Botanic Garden of Würzburg University

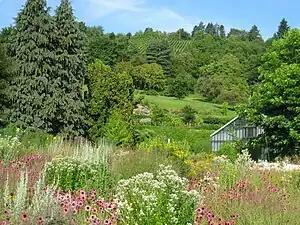
Botanischer Garten der Universität Würzburg

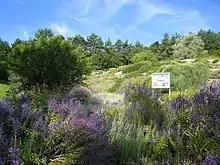
General view

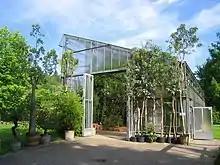
Mediterranean house

The Botanischer Garten der Universität Würzburg (9 hectares) is a botanical garden maintained by the University of Würzburg. It is located at "Julius-von-Sachs-Platz 4", Würzburg, Bavaria, Germany, and open daily; admission is free.